Turkmenistan

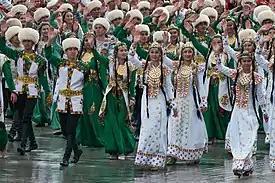
Turkmens in folk costume at the 20th Independence Day parade, 2011

The first rail line in Turkmenistan was built in 1880, from the eastern shore of the Caspian Sea to Mollagara. By October 1881 the line was extended to Kyzyl-Arvat, by 1886 had reached Çärjew. In 1887 a wooden rail bridge was built over the Amu Darya, and the line was continued to Samarkand (1888) and Tashkent (1898). Rail service in Turkmenistan began as part of Imperial Russia's Trans-Caspian Railway, then of the Central Asian Railway. After the dissolution of the Soviet Union, the railway network in Turkmenistan was transferred to and operated by the state-owned Türkmendemirýollary. The rail gauge is the same as the Russian (and former Soviet) one-1520 millimeters.